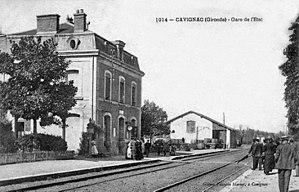
La gare de Cavignac vers 1900.
La Gare de Cavignac est une gare ferroviaire française de la ligne de Chartres à Bordeaux-Saint-Jean située sur le territoire de la commune de Cavignac, dans le département de la Gironde, en région Nouvelle-Aquitaine.